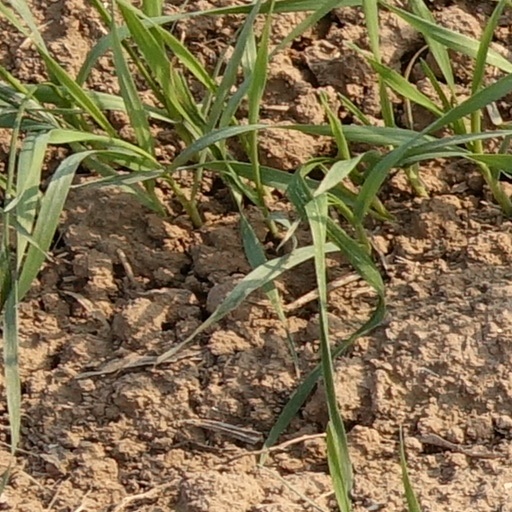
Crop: wheat